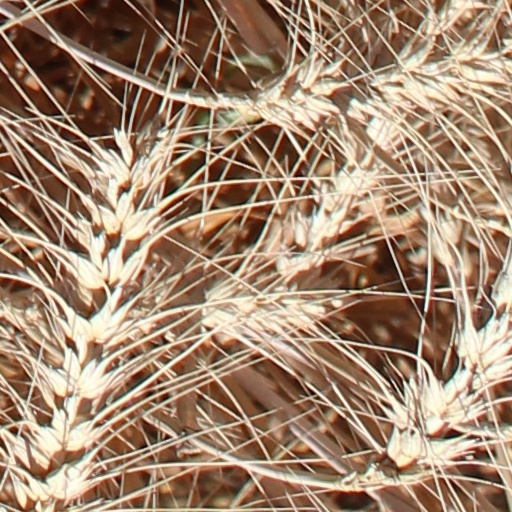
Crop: wheat